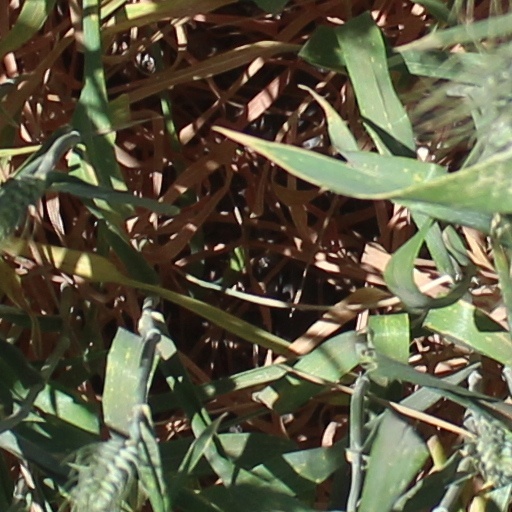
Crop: wheat